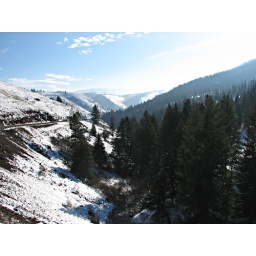
From a wide spot in the road in the mountains on the way to Wallowa Lake, Oregon.